Tenshu

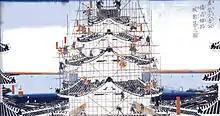
Rebuilding the "tenshu" at Himeji Castle in the early-17th century.

Subsequent mentions in "Kanemi kyōki" and in other primary sources (such as "Tennoji-ya kaki", "Tamonin nikki", and in the letters of both Oda Nobunaga and Toyotomi Hideyoshi) during the 1570s reveal two points about the emergence of the term. First, the term was initially reserved for those castles under the direct control of Nobunaga or one of his vassals. These include Sakamoto Castle, Takatsuki Castle, Ashikaga Yoshiaki's Nijō Castle, Azuchi Castle, Itami Castle, Kitanosho Castle, Yamazaki Castle, Nagahama Castle, Ishigakiyama Ichiyoru Castle, Yodo Castle. Second, in its earliest uses there was no single standard for writing the term. The earliest variants include ( Master of Heaven), ( Master of the Palace/Mansion), ( Protector of the Palace/Mansion). The first known use of the current standard “” ( Protector of Heaven) appears in a letter dated the 27th day, 10th month of Tensho 7 (15 November 1579) issued by Nobunaga. While this way of writing "tenshu" gradually became the standard during the reign of Toyotomi Hideyoshi, the older manner of writing is preferred when discussing certain castles. One important example of this is the Azuchi Castle "tenshu" which is commonly referred as “”.